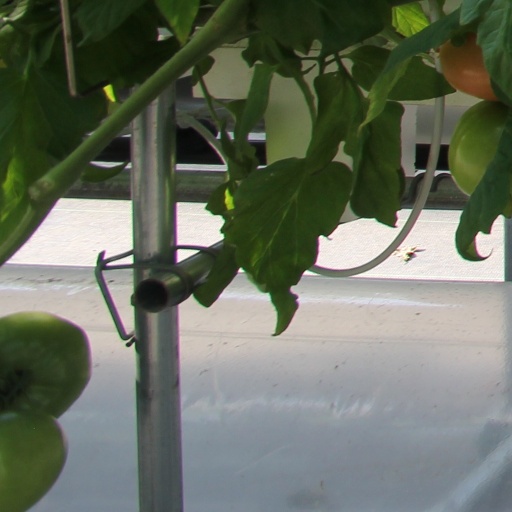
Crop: tomato